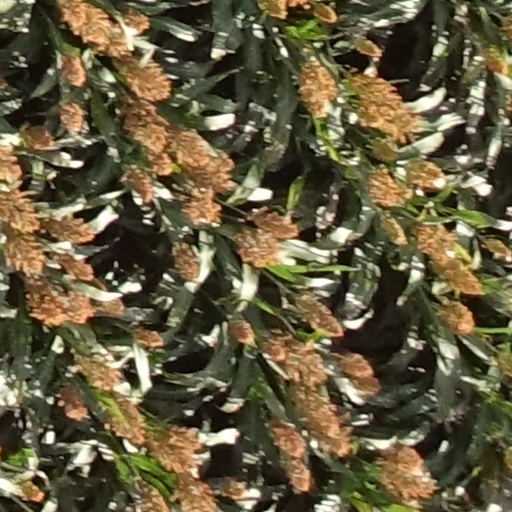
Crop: sorghum